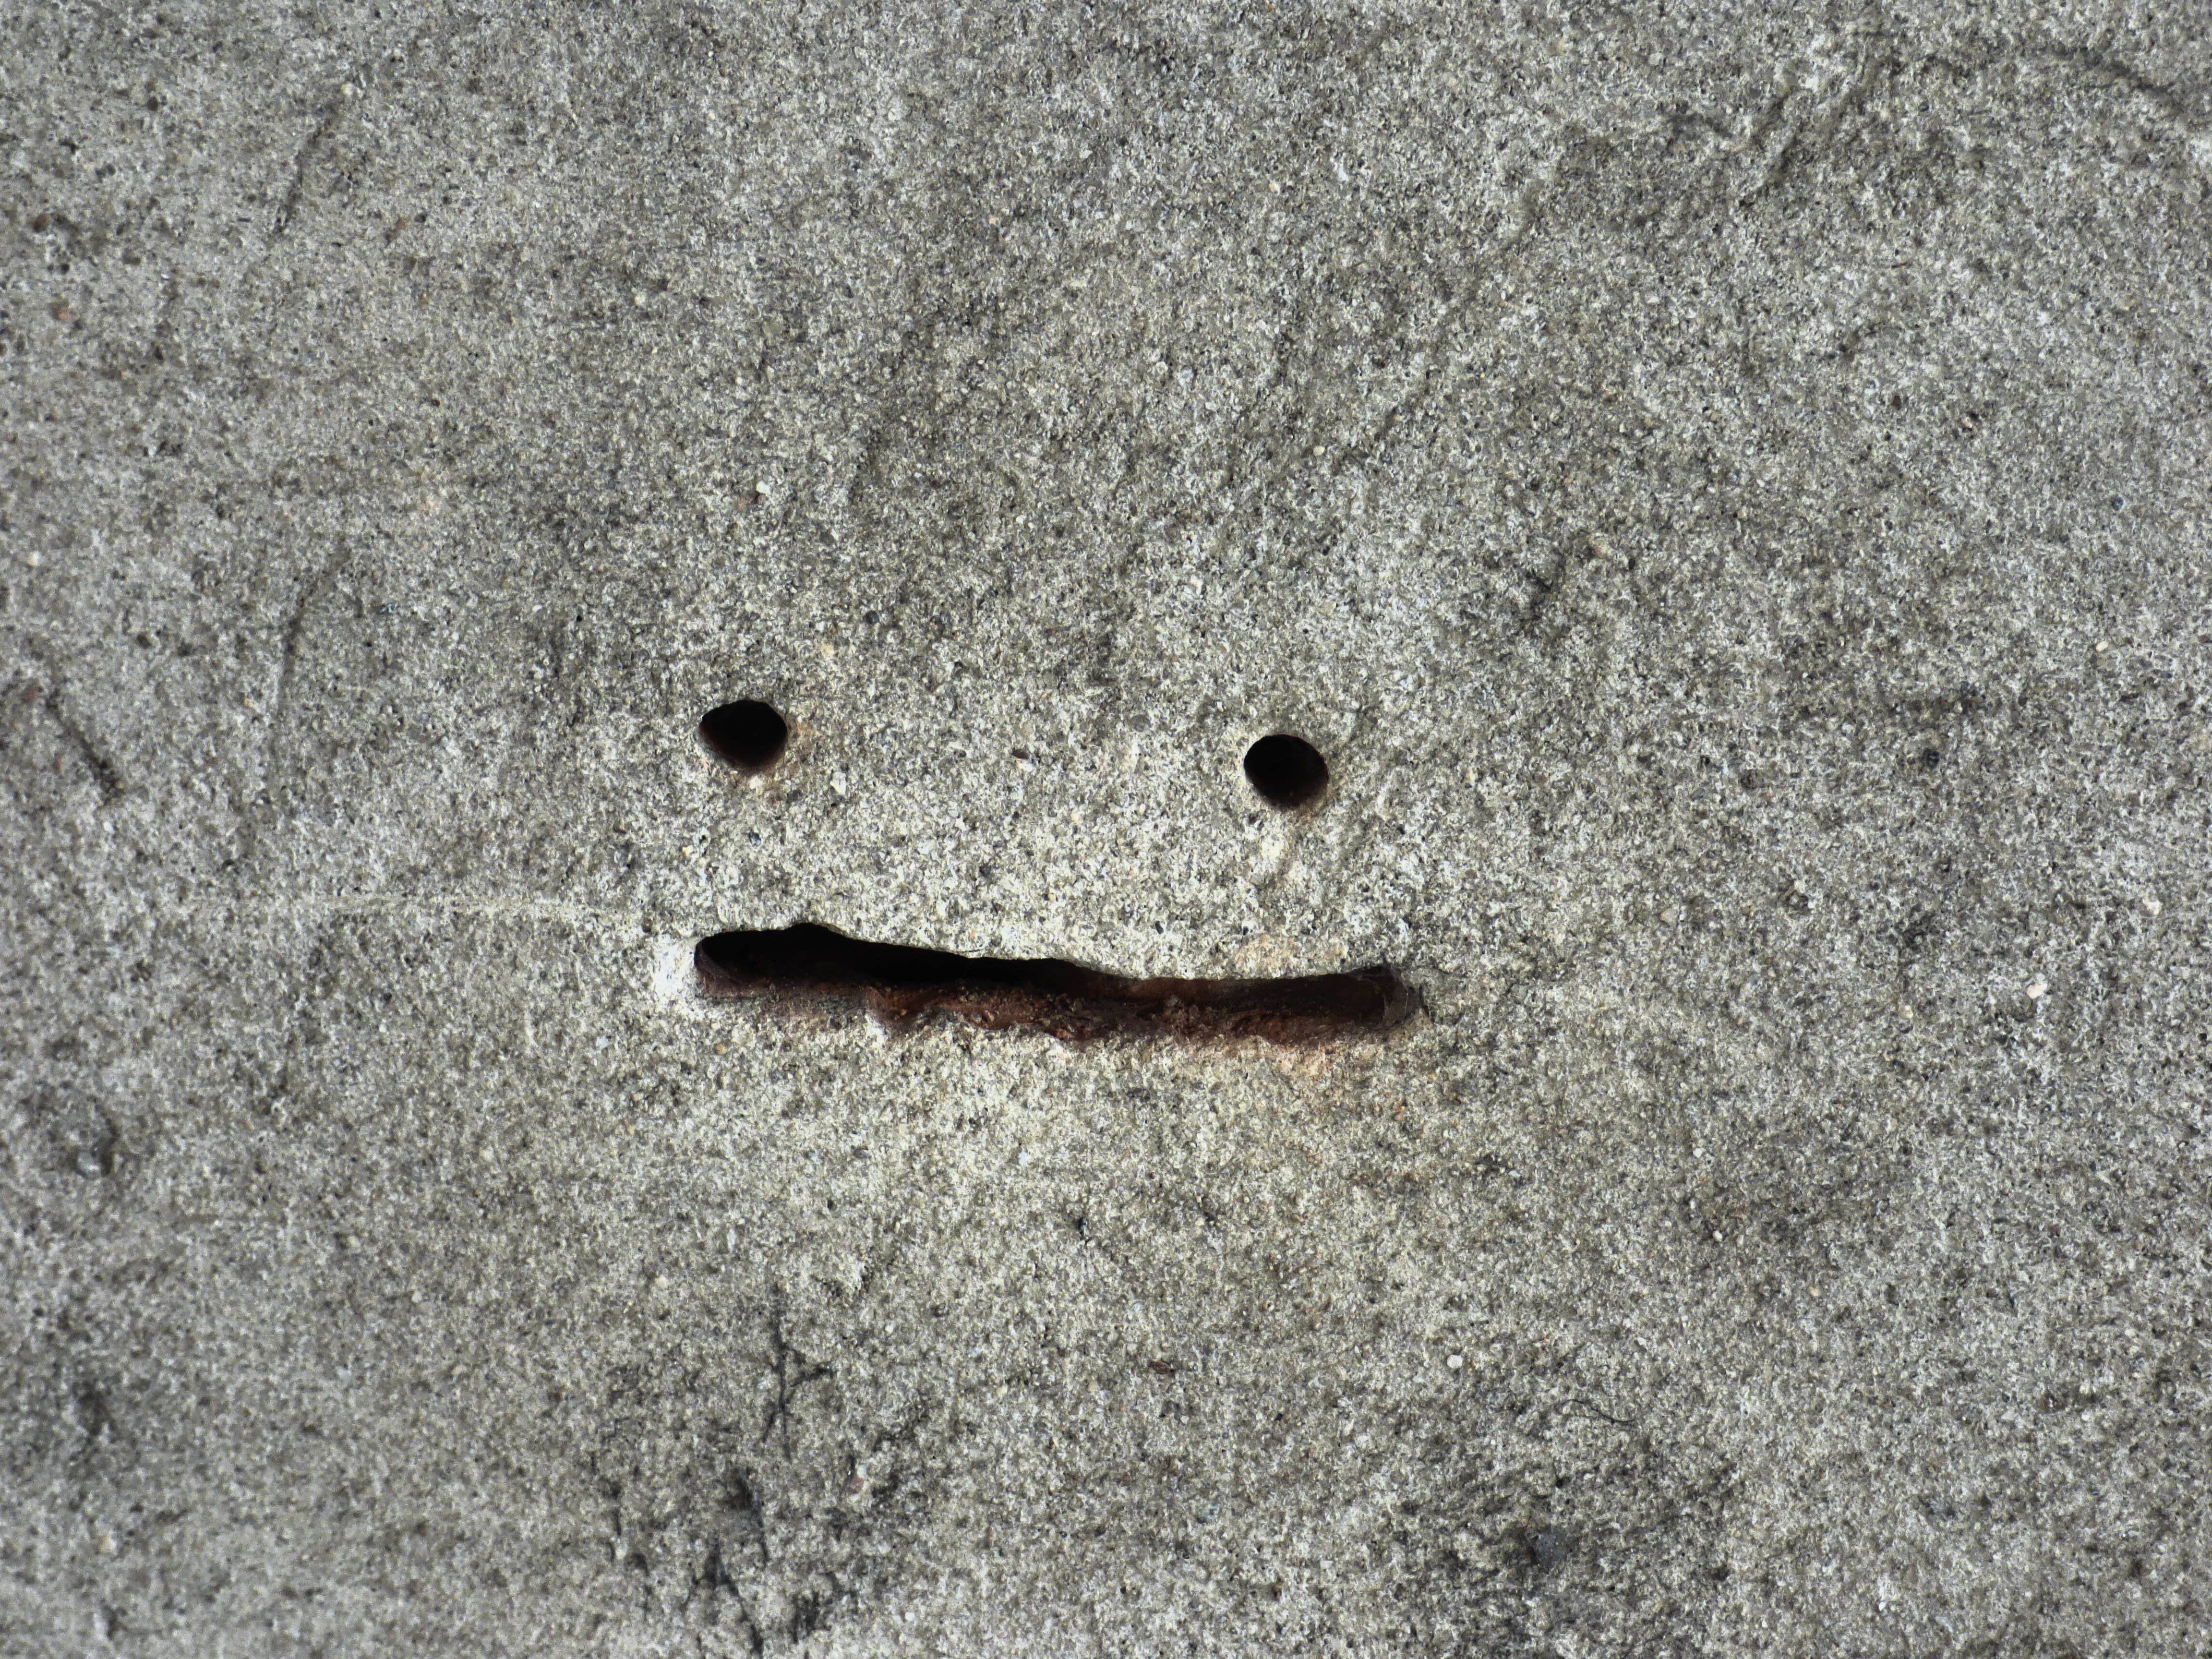
sand, rock, texture, floor, footprint, number, wall, asphalt, soil, material, smile, joy, flooring, road surface